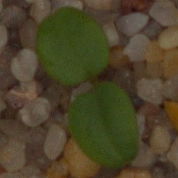
Label: cleavers